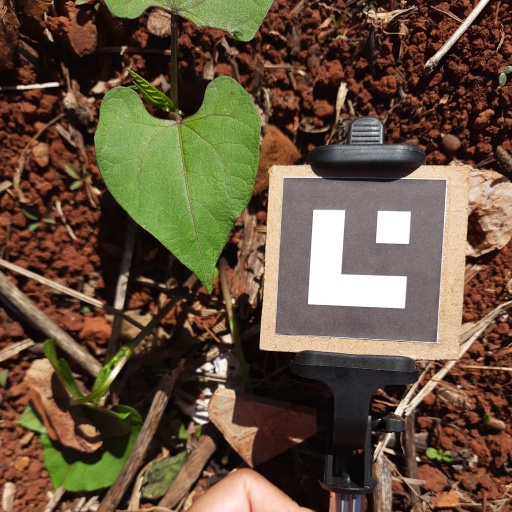
Observations: flat surface, no eating holes, under sunlight